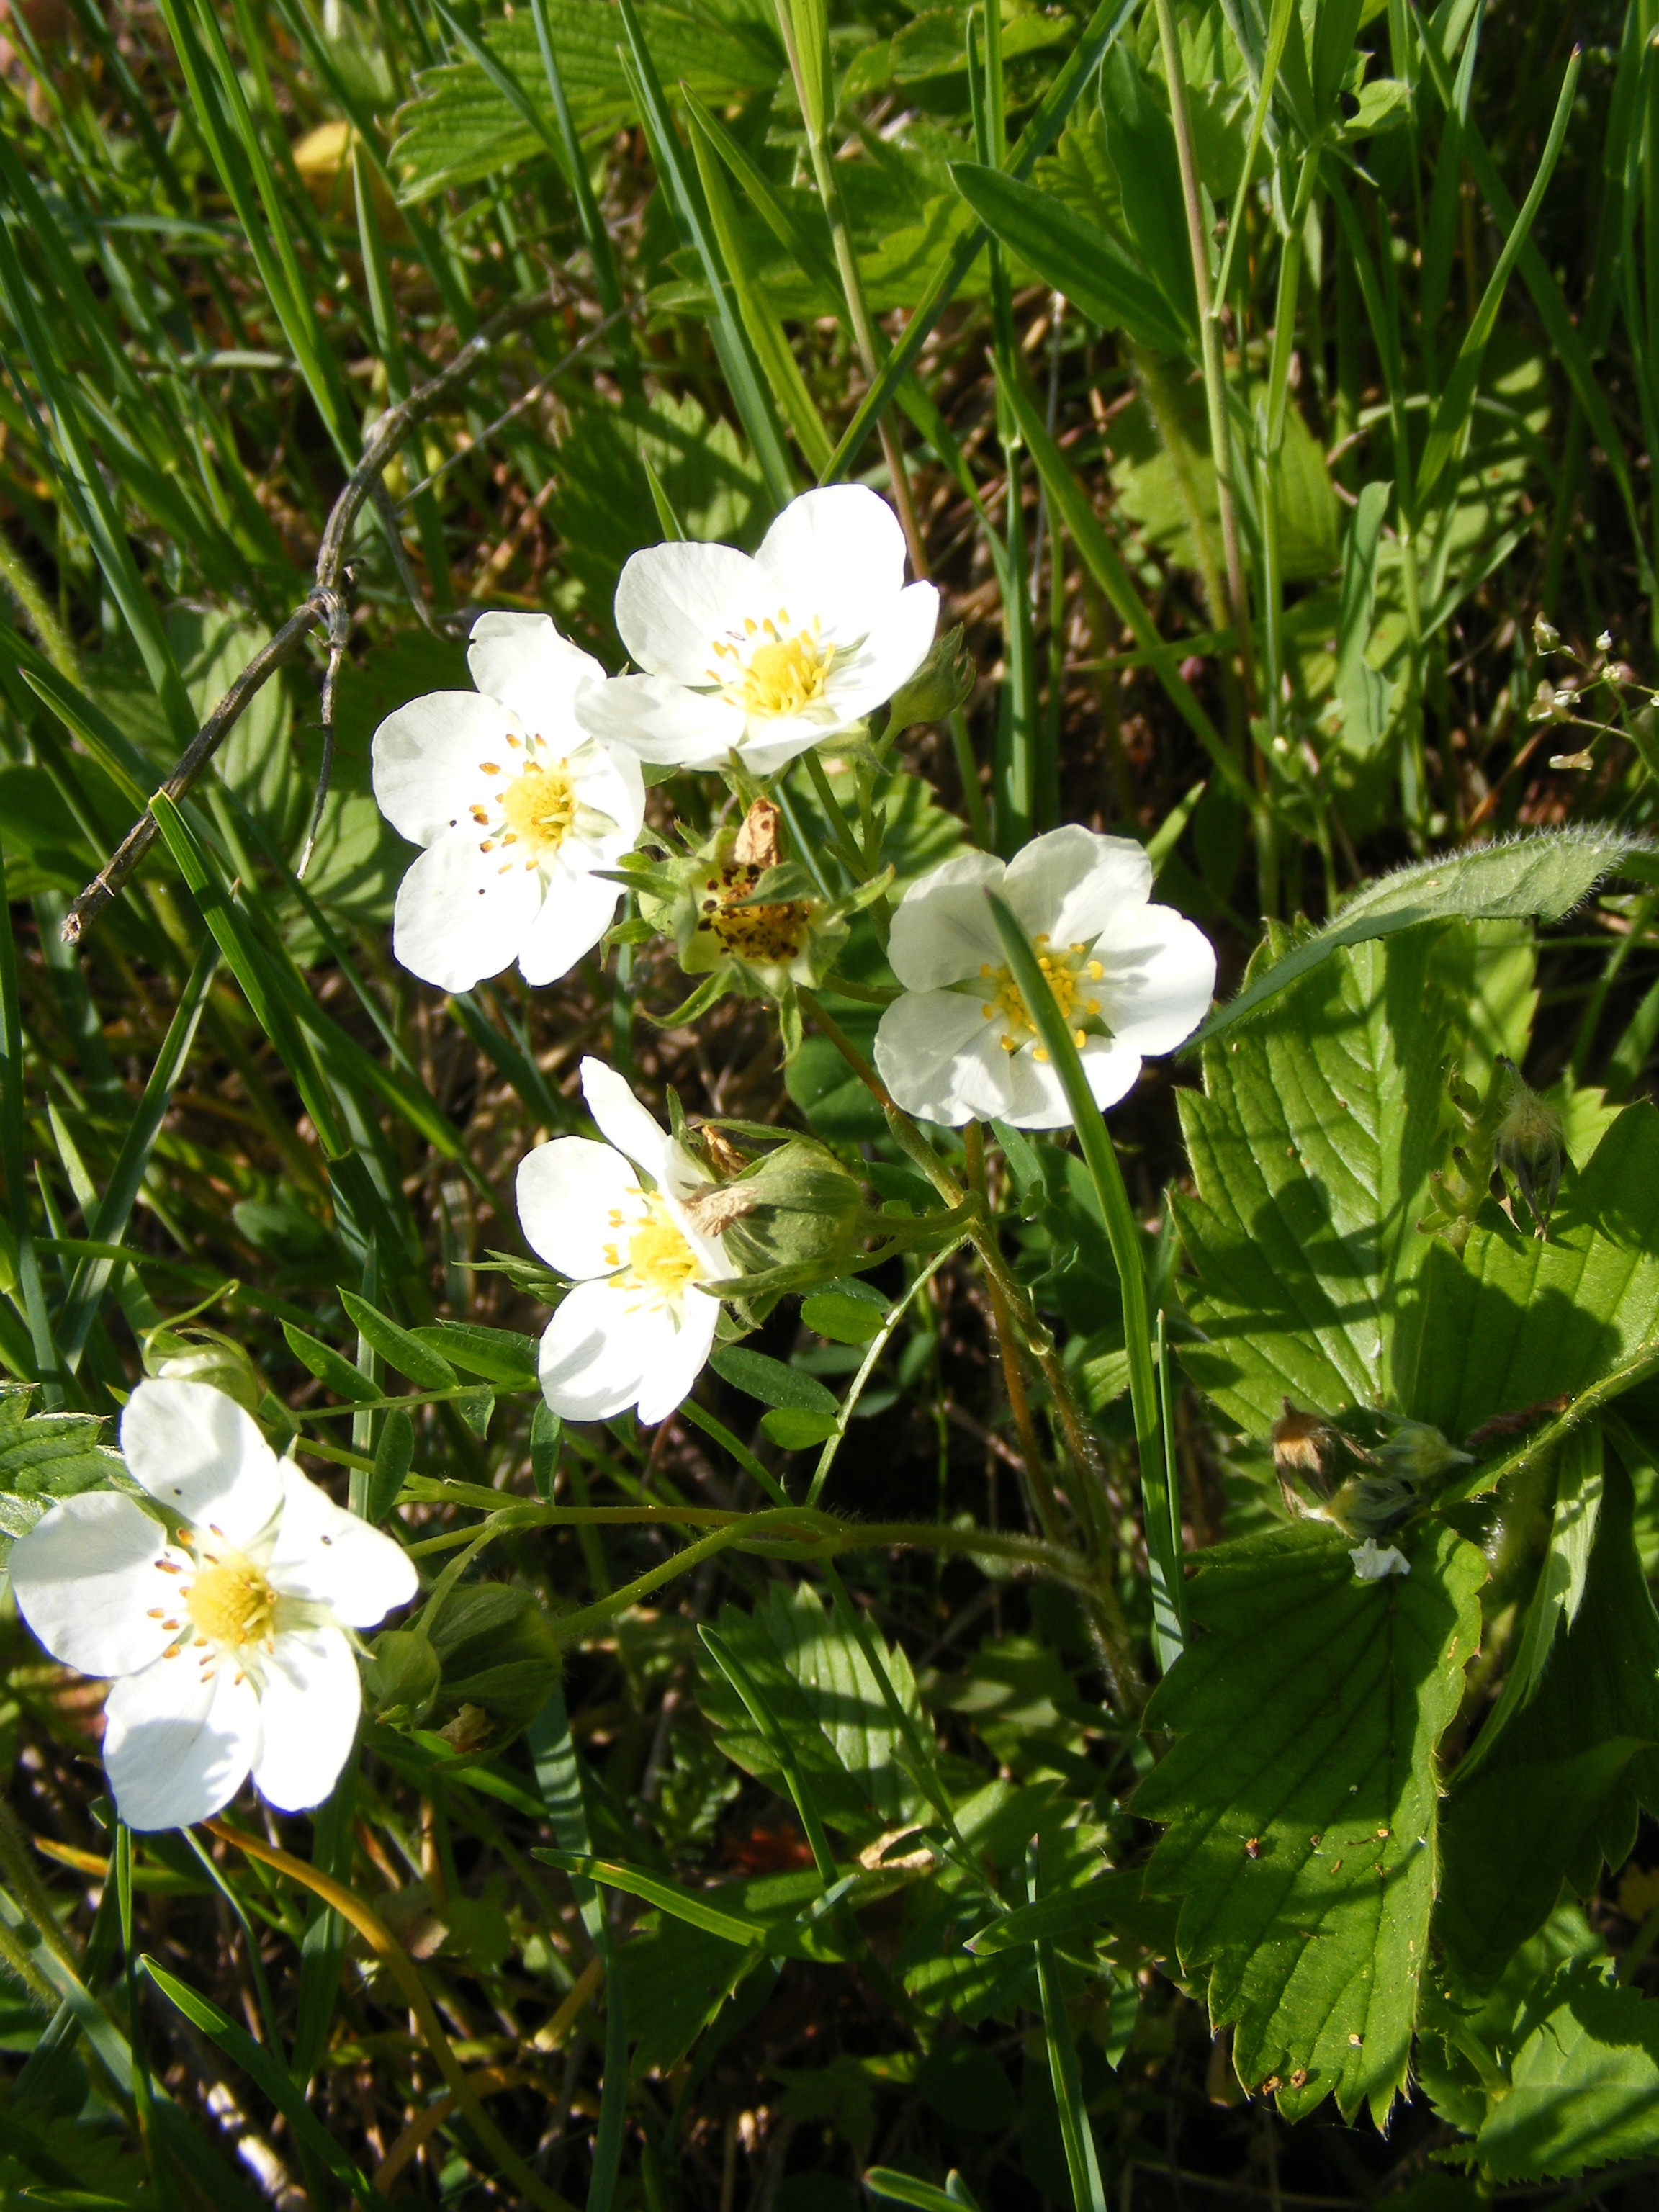
forest, plant, white, meadow, flower, wild, green, botany, flora, plants, wildflower, flowers, strawberries, evening primrose, flowering plant, land plant, pinkladies